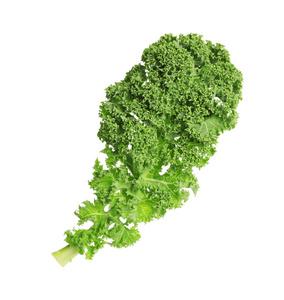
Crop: unknown
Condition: cabbage